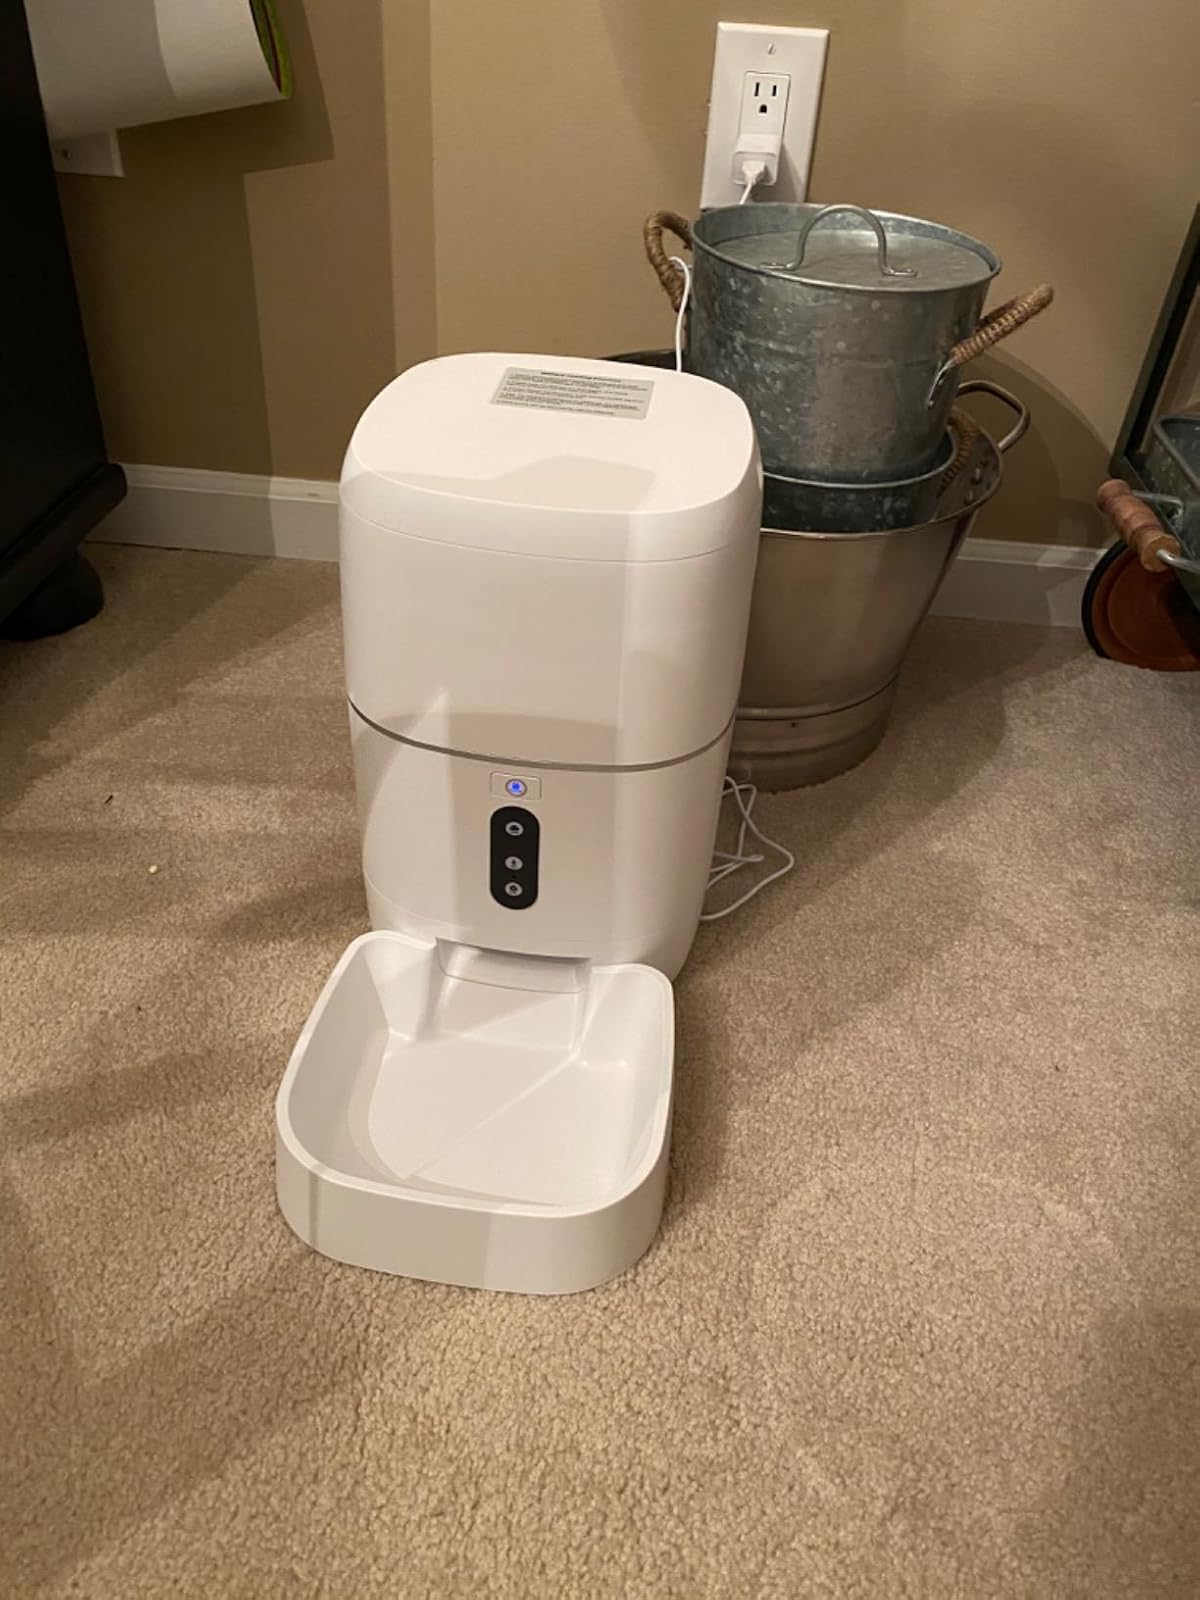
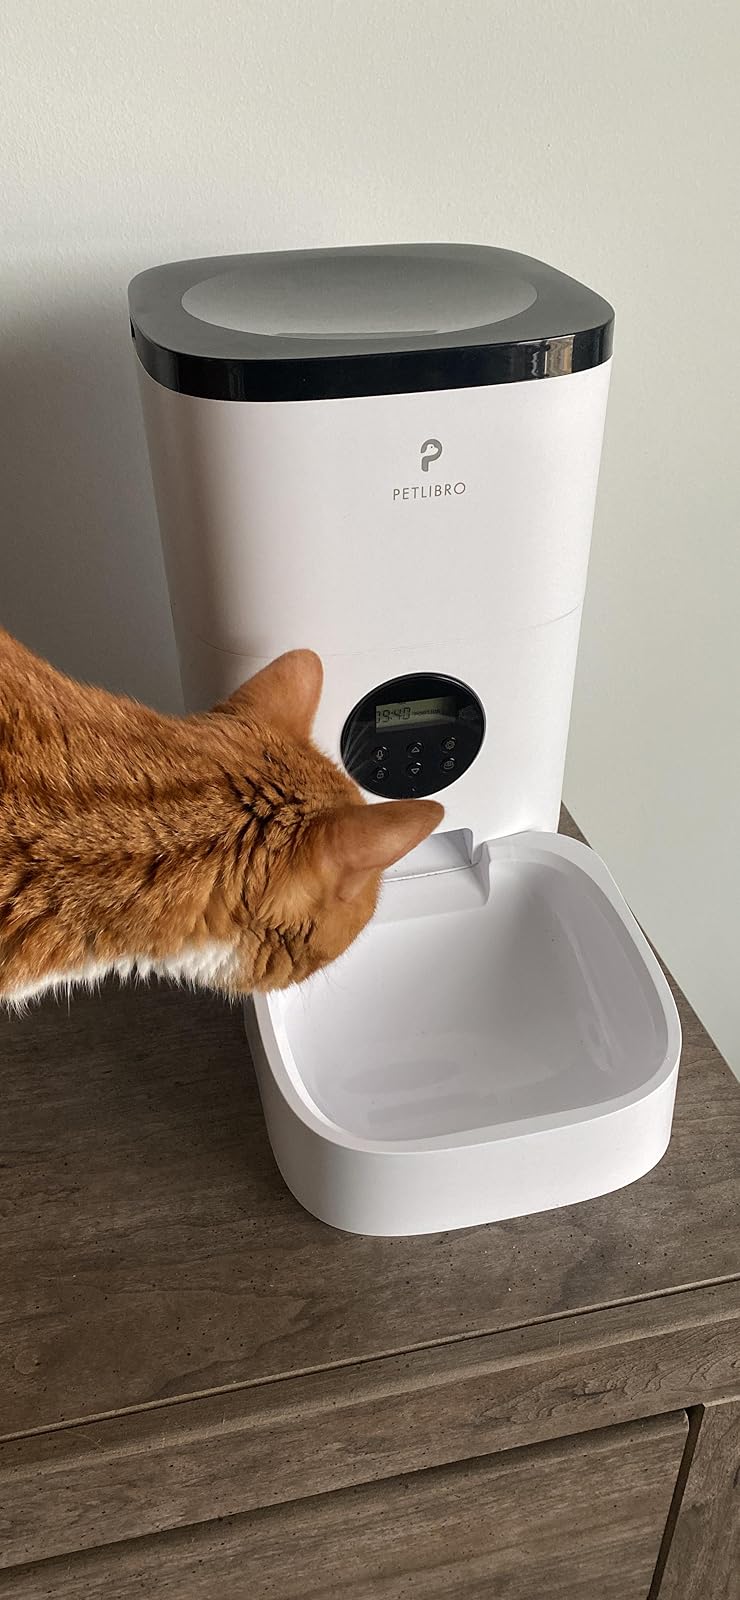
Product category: items_feeder
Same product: no